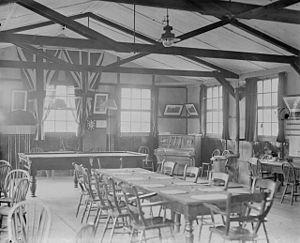
Cantine au Camp Witley